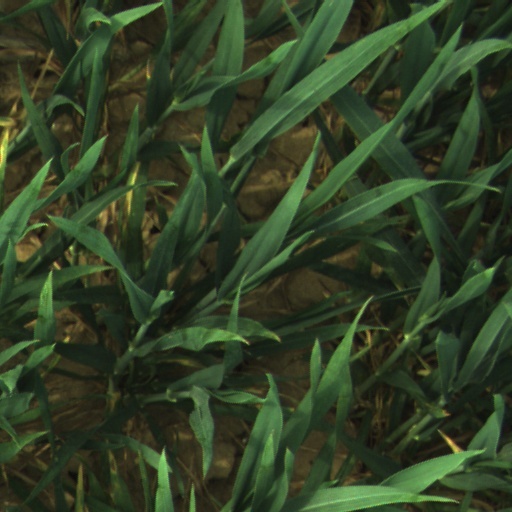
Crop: wheat